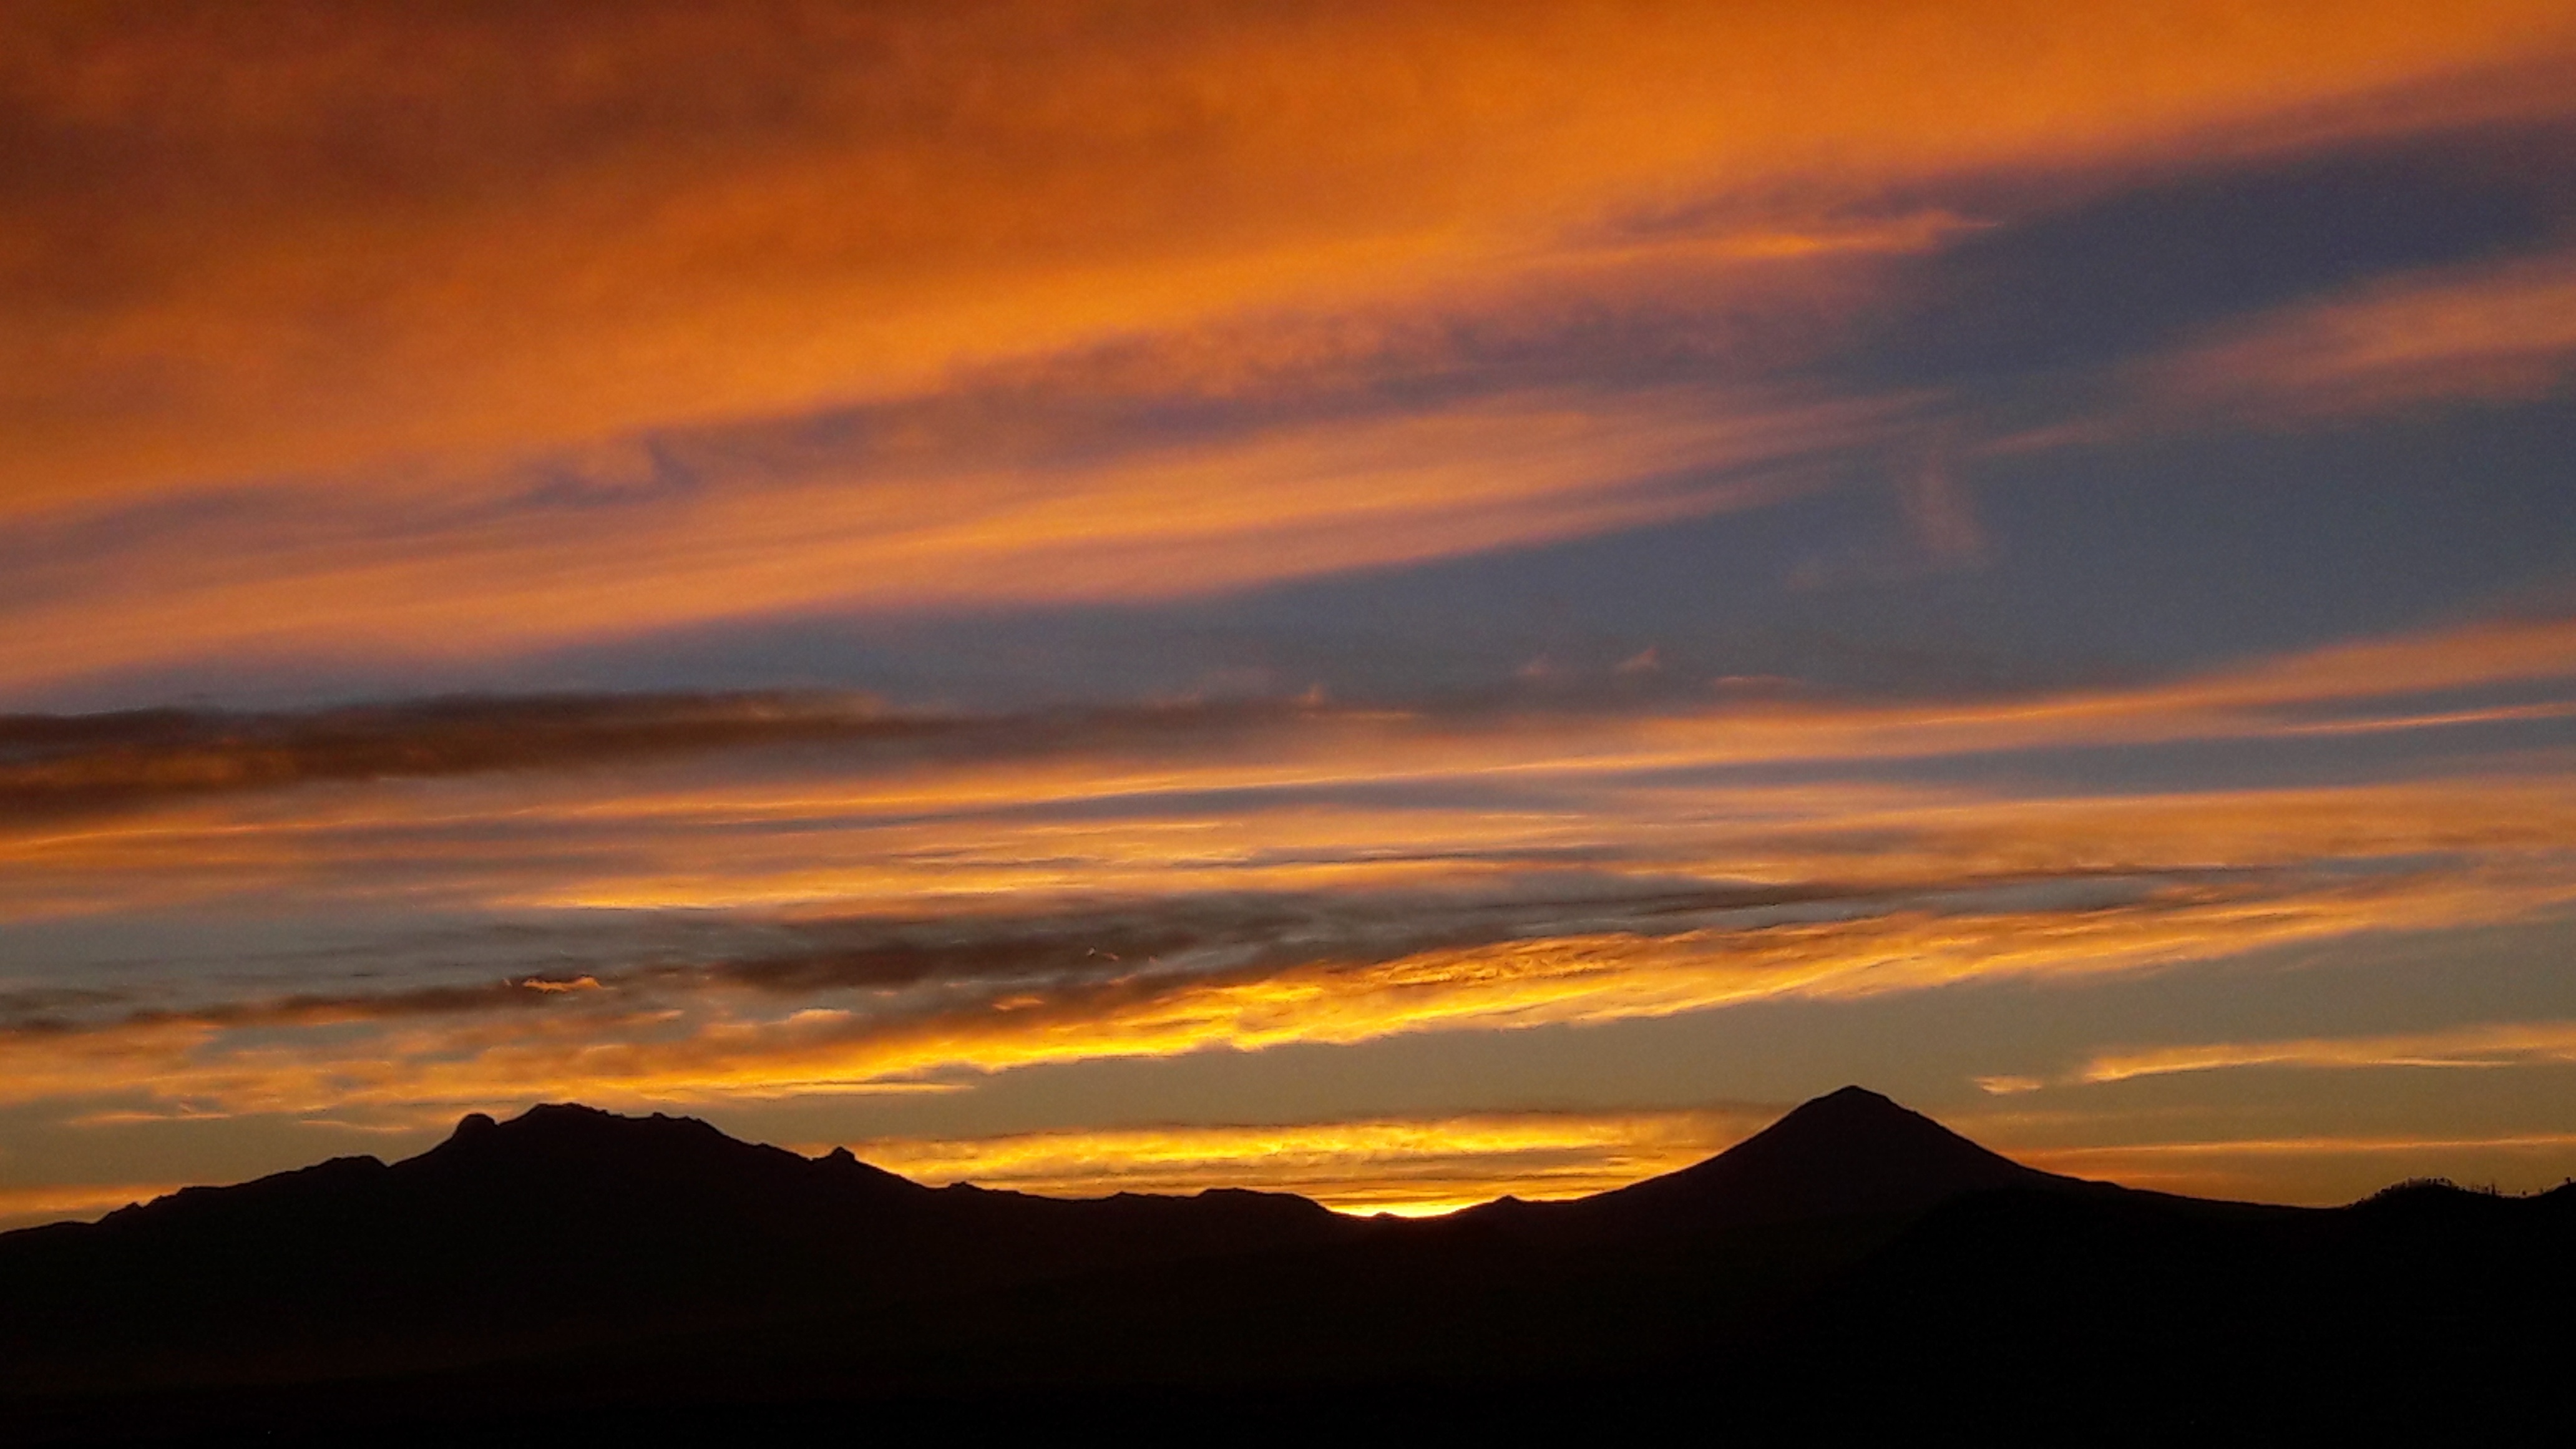
horizon, mountain, cloud, sky, sunrise, sunset, morning, hill, dawn, atmosphere, travel, dusk, evening, sleeping, women, volcanoes, afterglow, popocatepetl, red sky at morning, iztaccihuatl